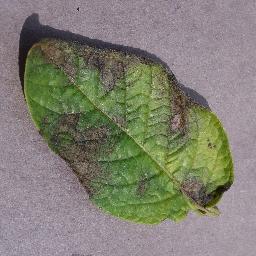
Label: Potato___Late_blight